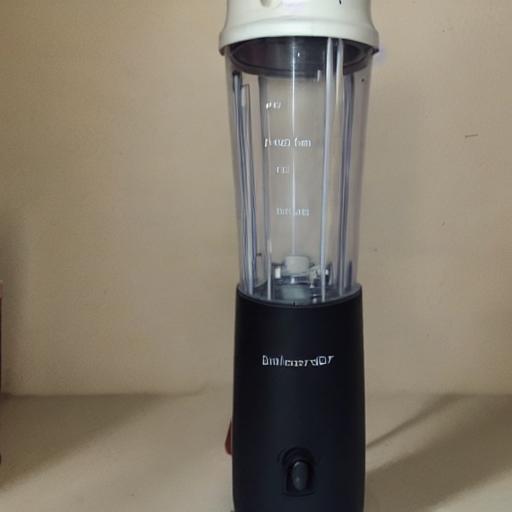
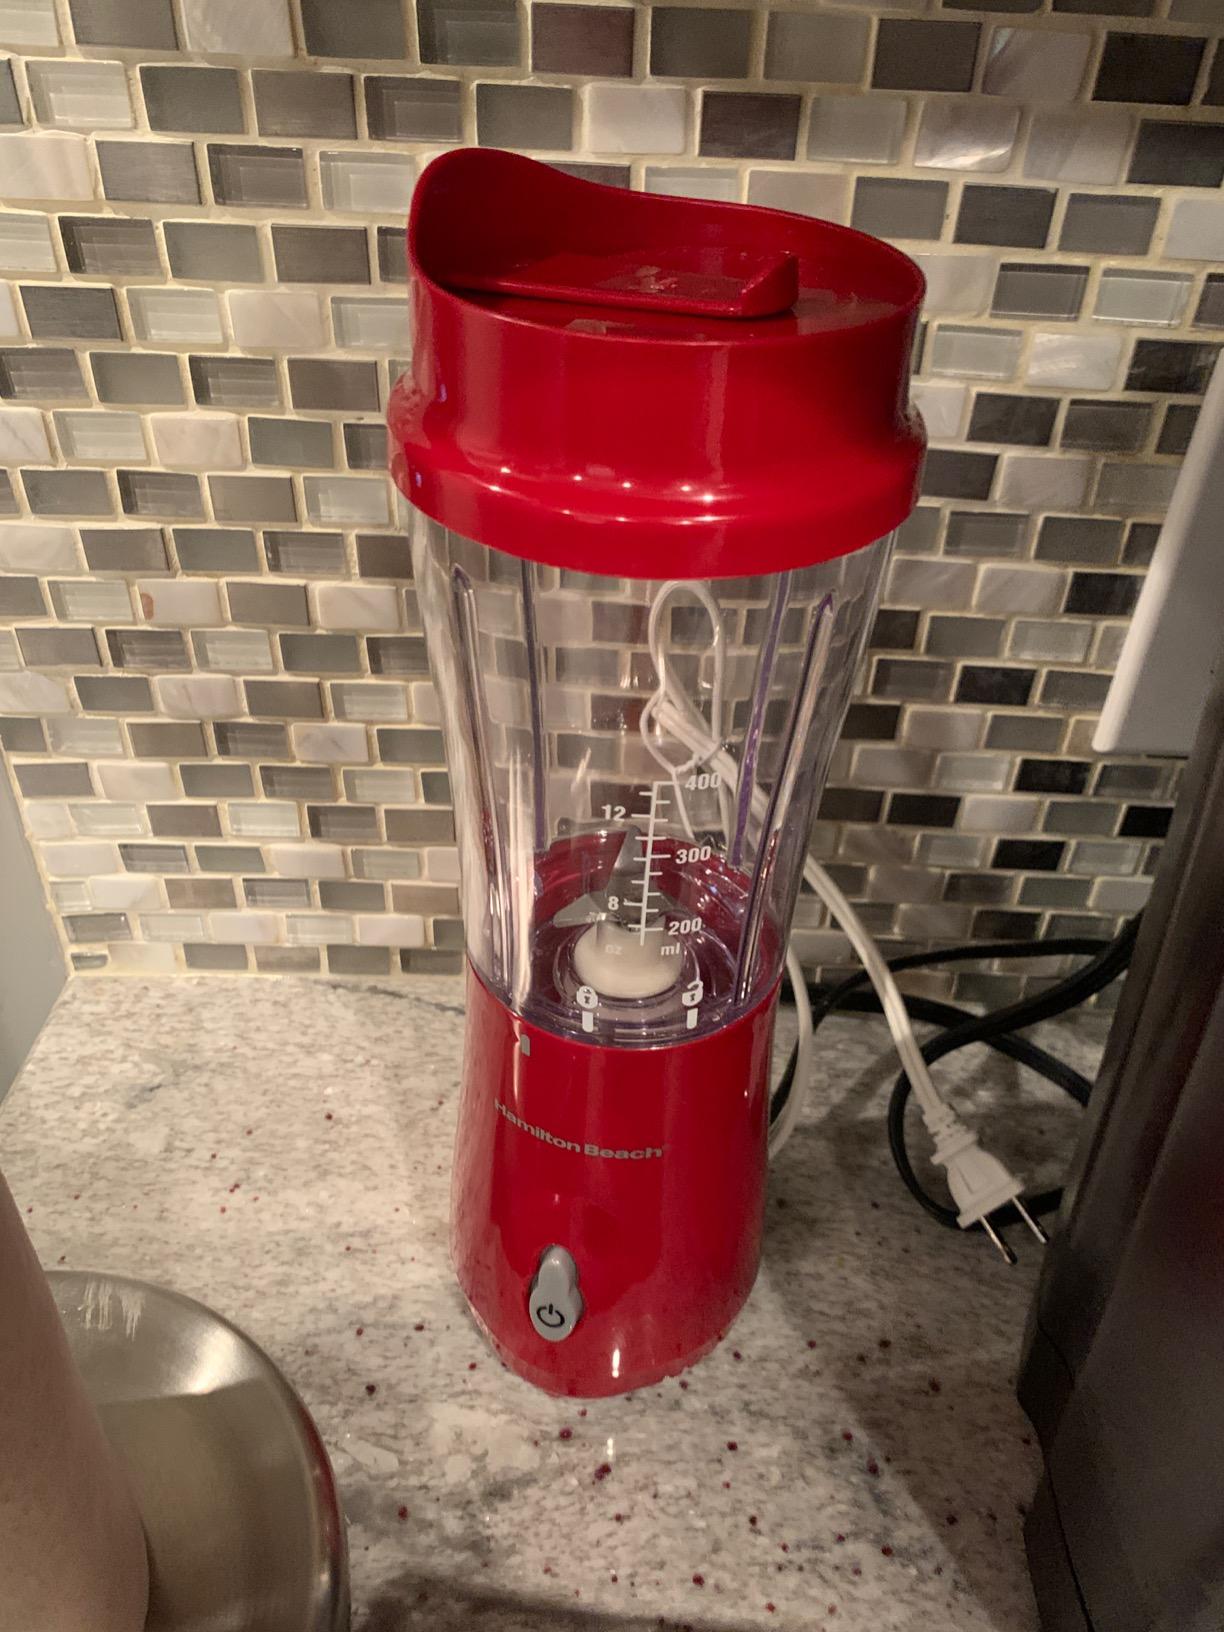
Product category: items_blender
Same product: no